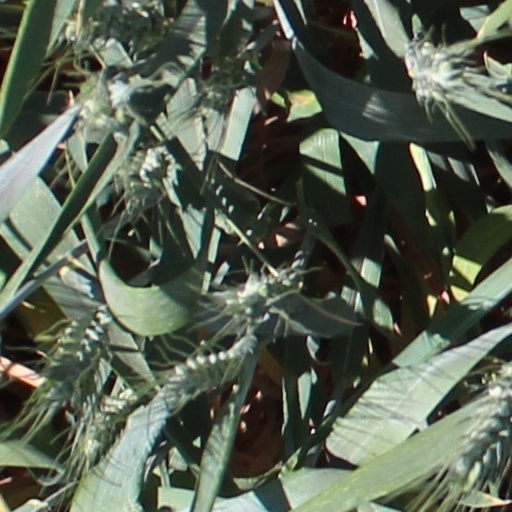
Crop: wheat